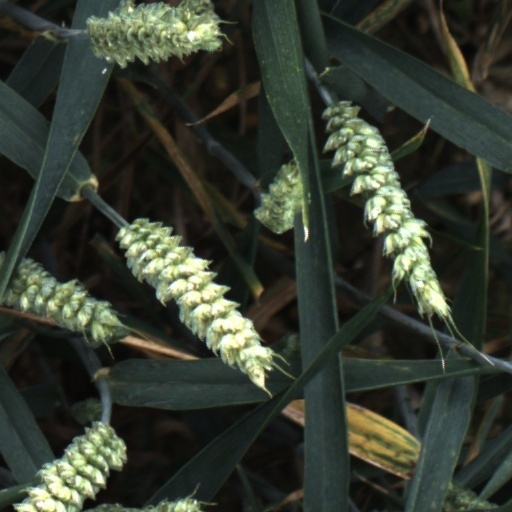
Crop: wheat